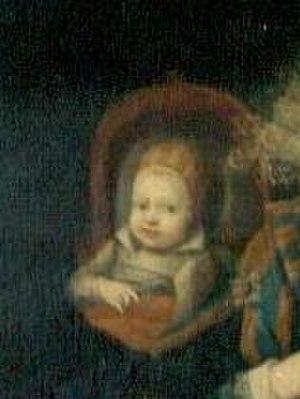
Le titre de duc d'Orléans est un titre féodal initialement créé en 1344 par le roi Philippe VI de France pour son second fils, Philippe. Lorsqu'il était disponible, le duché d'Orléans était traditionnellement donné en apanage au premier fils cadet du roi de France. En tout, dix fils cadets de rois de France ont été titrés duc d'Orléans, mais seulement six ont reçu effectivement la jouissance de ce fief.